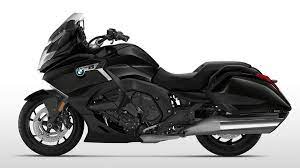
Vehicle type: Motorcycles